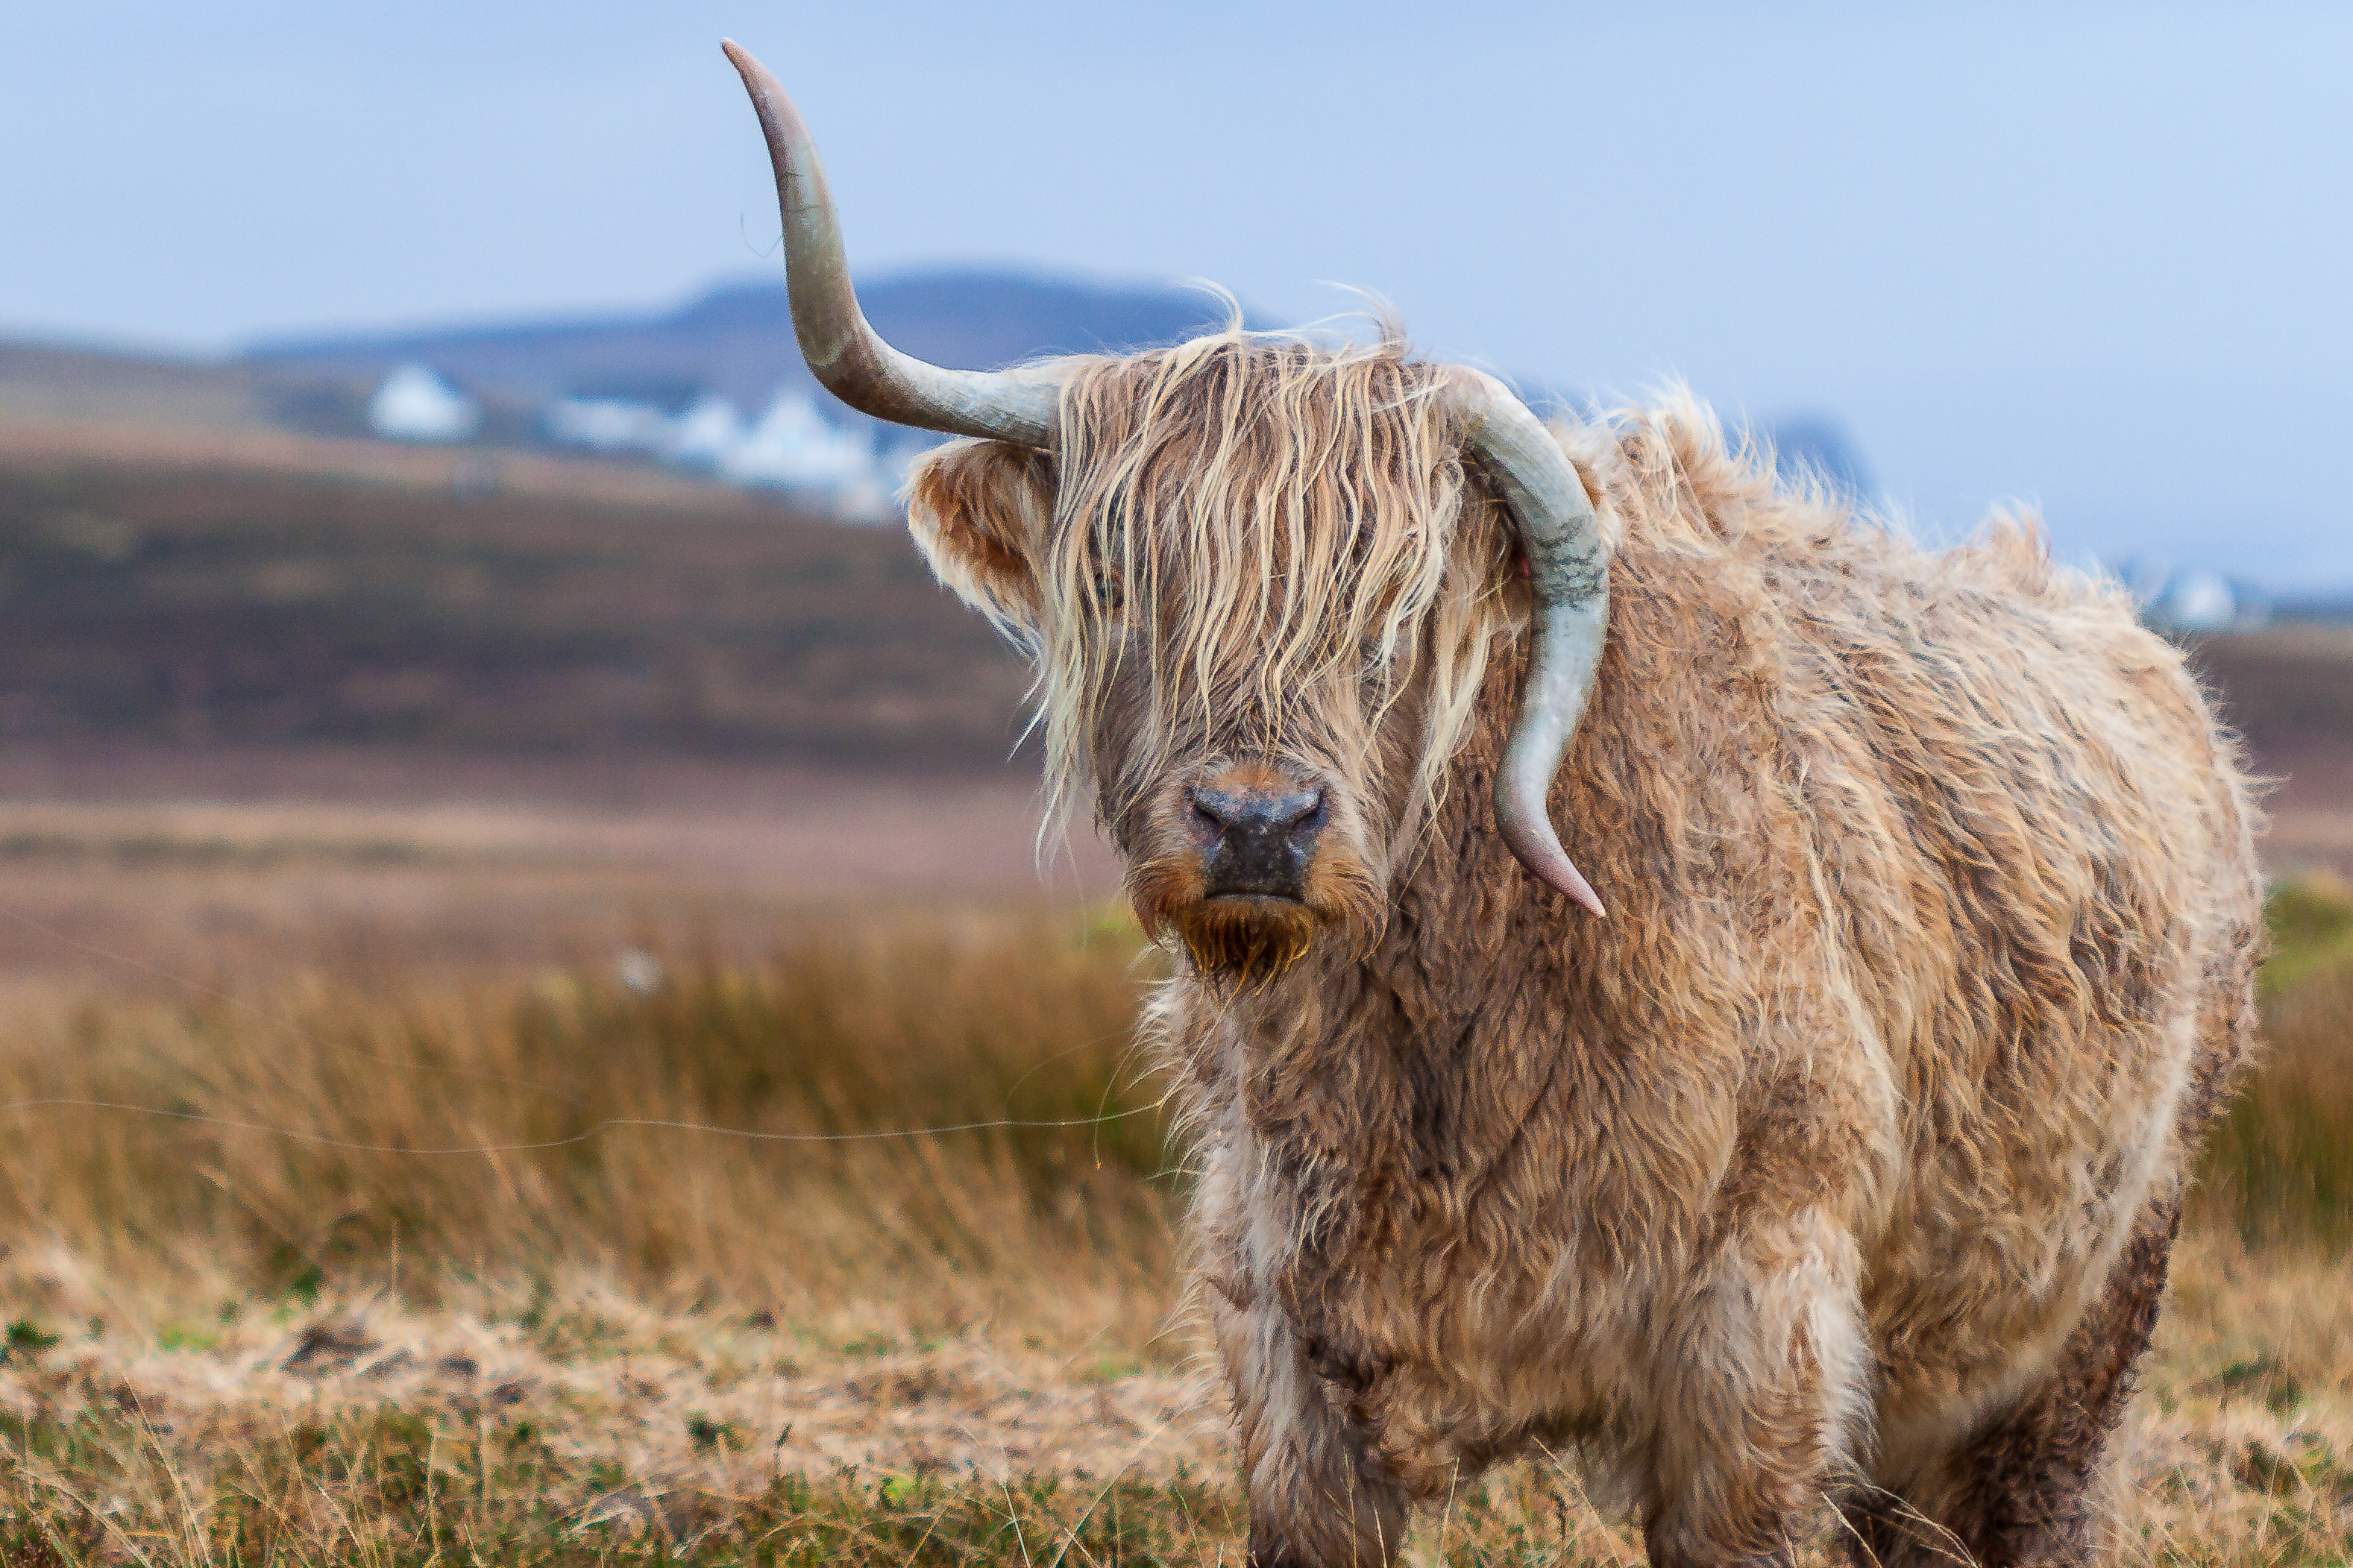
grass, field, farm, meadow, prairie, countryside, animal, wildlife, horn, rural, cow, cattle, herd, pasture, grazing, livestock, sheep, mammal, fauna, outdoors, bull, grassland, vertebrate, sheeps, yak, horns, ox, cattle like mammal, cow goat family, muskox, texas longhorn